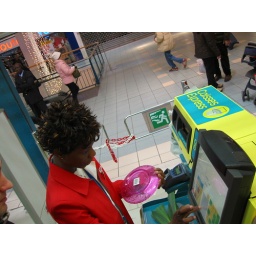
Well, it didn't work that well: somebody needed to key in the bar code for my beautiful pink plate.